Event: Nepal Earthquake
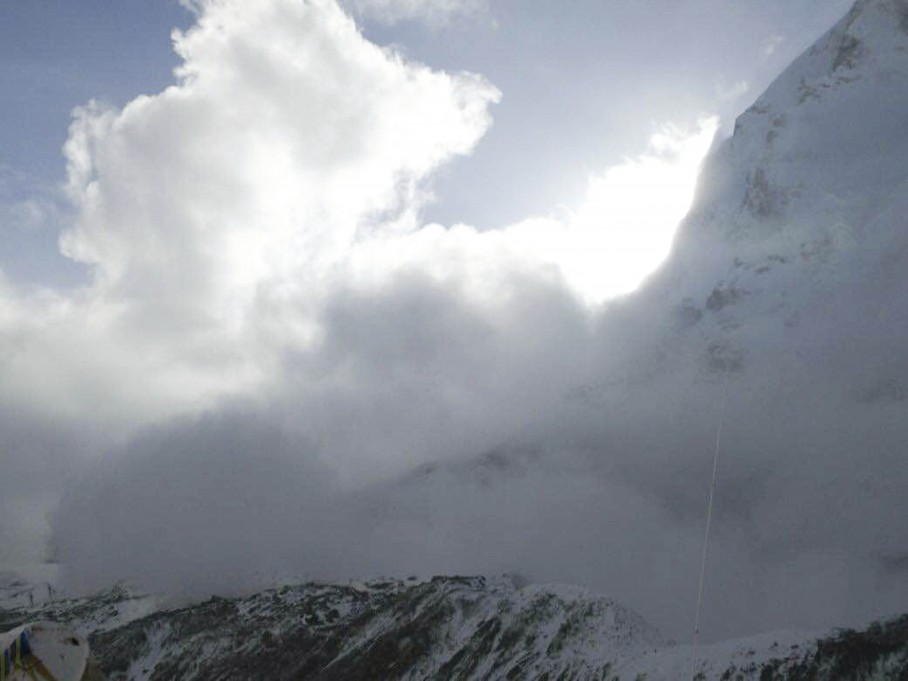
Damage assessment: no_damage